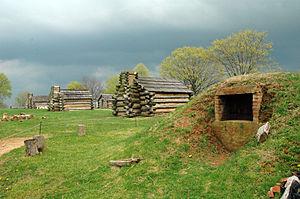
En décembre 1777 le général George Washington a décidé d'établir ses quartiers d'hiver à Valley Forge en Pennsylvanie, à 40 km de Philadelphie occupée alors par les Britanniques. C'était un endroit assez en hauteur ce qui permettait à l'armée américaine de se défendre efficacement en cas d'éventuelles attaques des troupes britanniques, mais c'était la seule qualité de cet endroit ; une terre hostile et désolée, battue en hiver par un vent glacial et les bourrasques de neige et n'était en aucun cas un refuge.